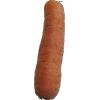
Label: Carrot 1